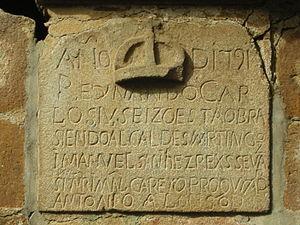
Stèle de la Fontaine du Pilon de la commune de Sotoserrano en Espagne
Sotoserrano est une commune de la province de Salamanque dans la communauté autonome de Castille-et-León en Espagne.